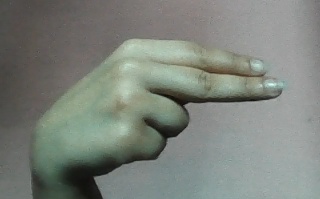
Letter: ain